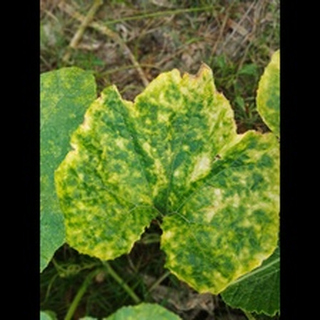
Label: pumpkin_mosaic_disease